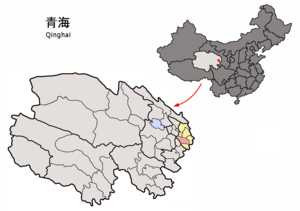
Le xian autonome hui de Hualong est un district administratif de la province du Qinghai en Chine. Il est placé sous la juridiction de la préfecture de Haidong.